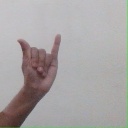
अक्षर: य